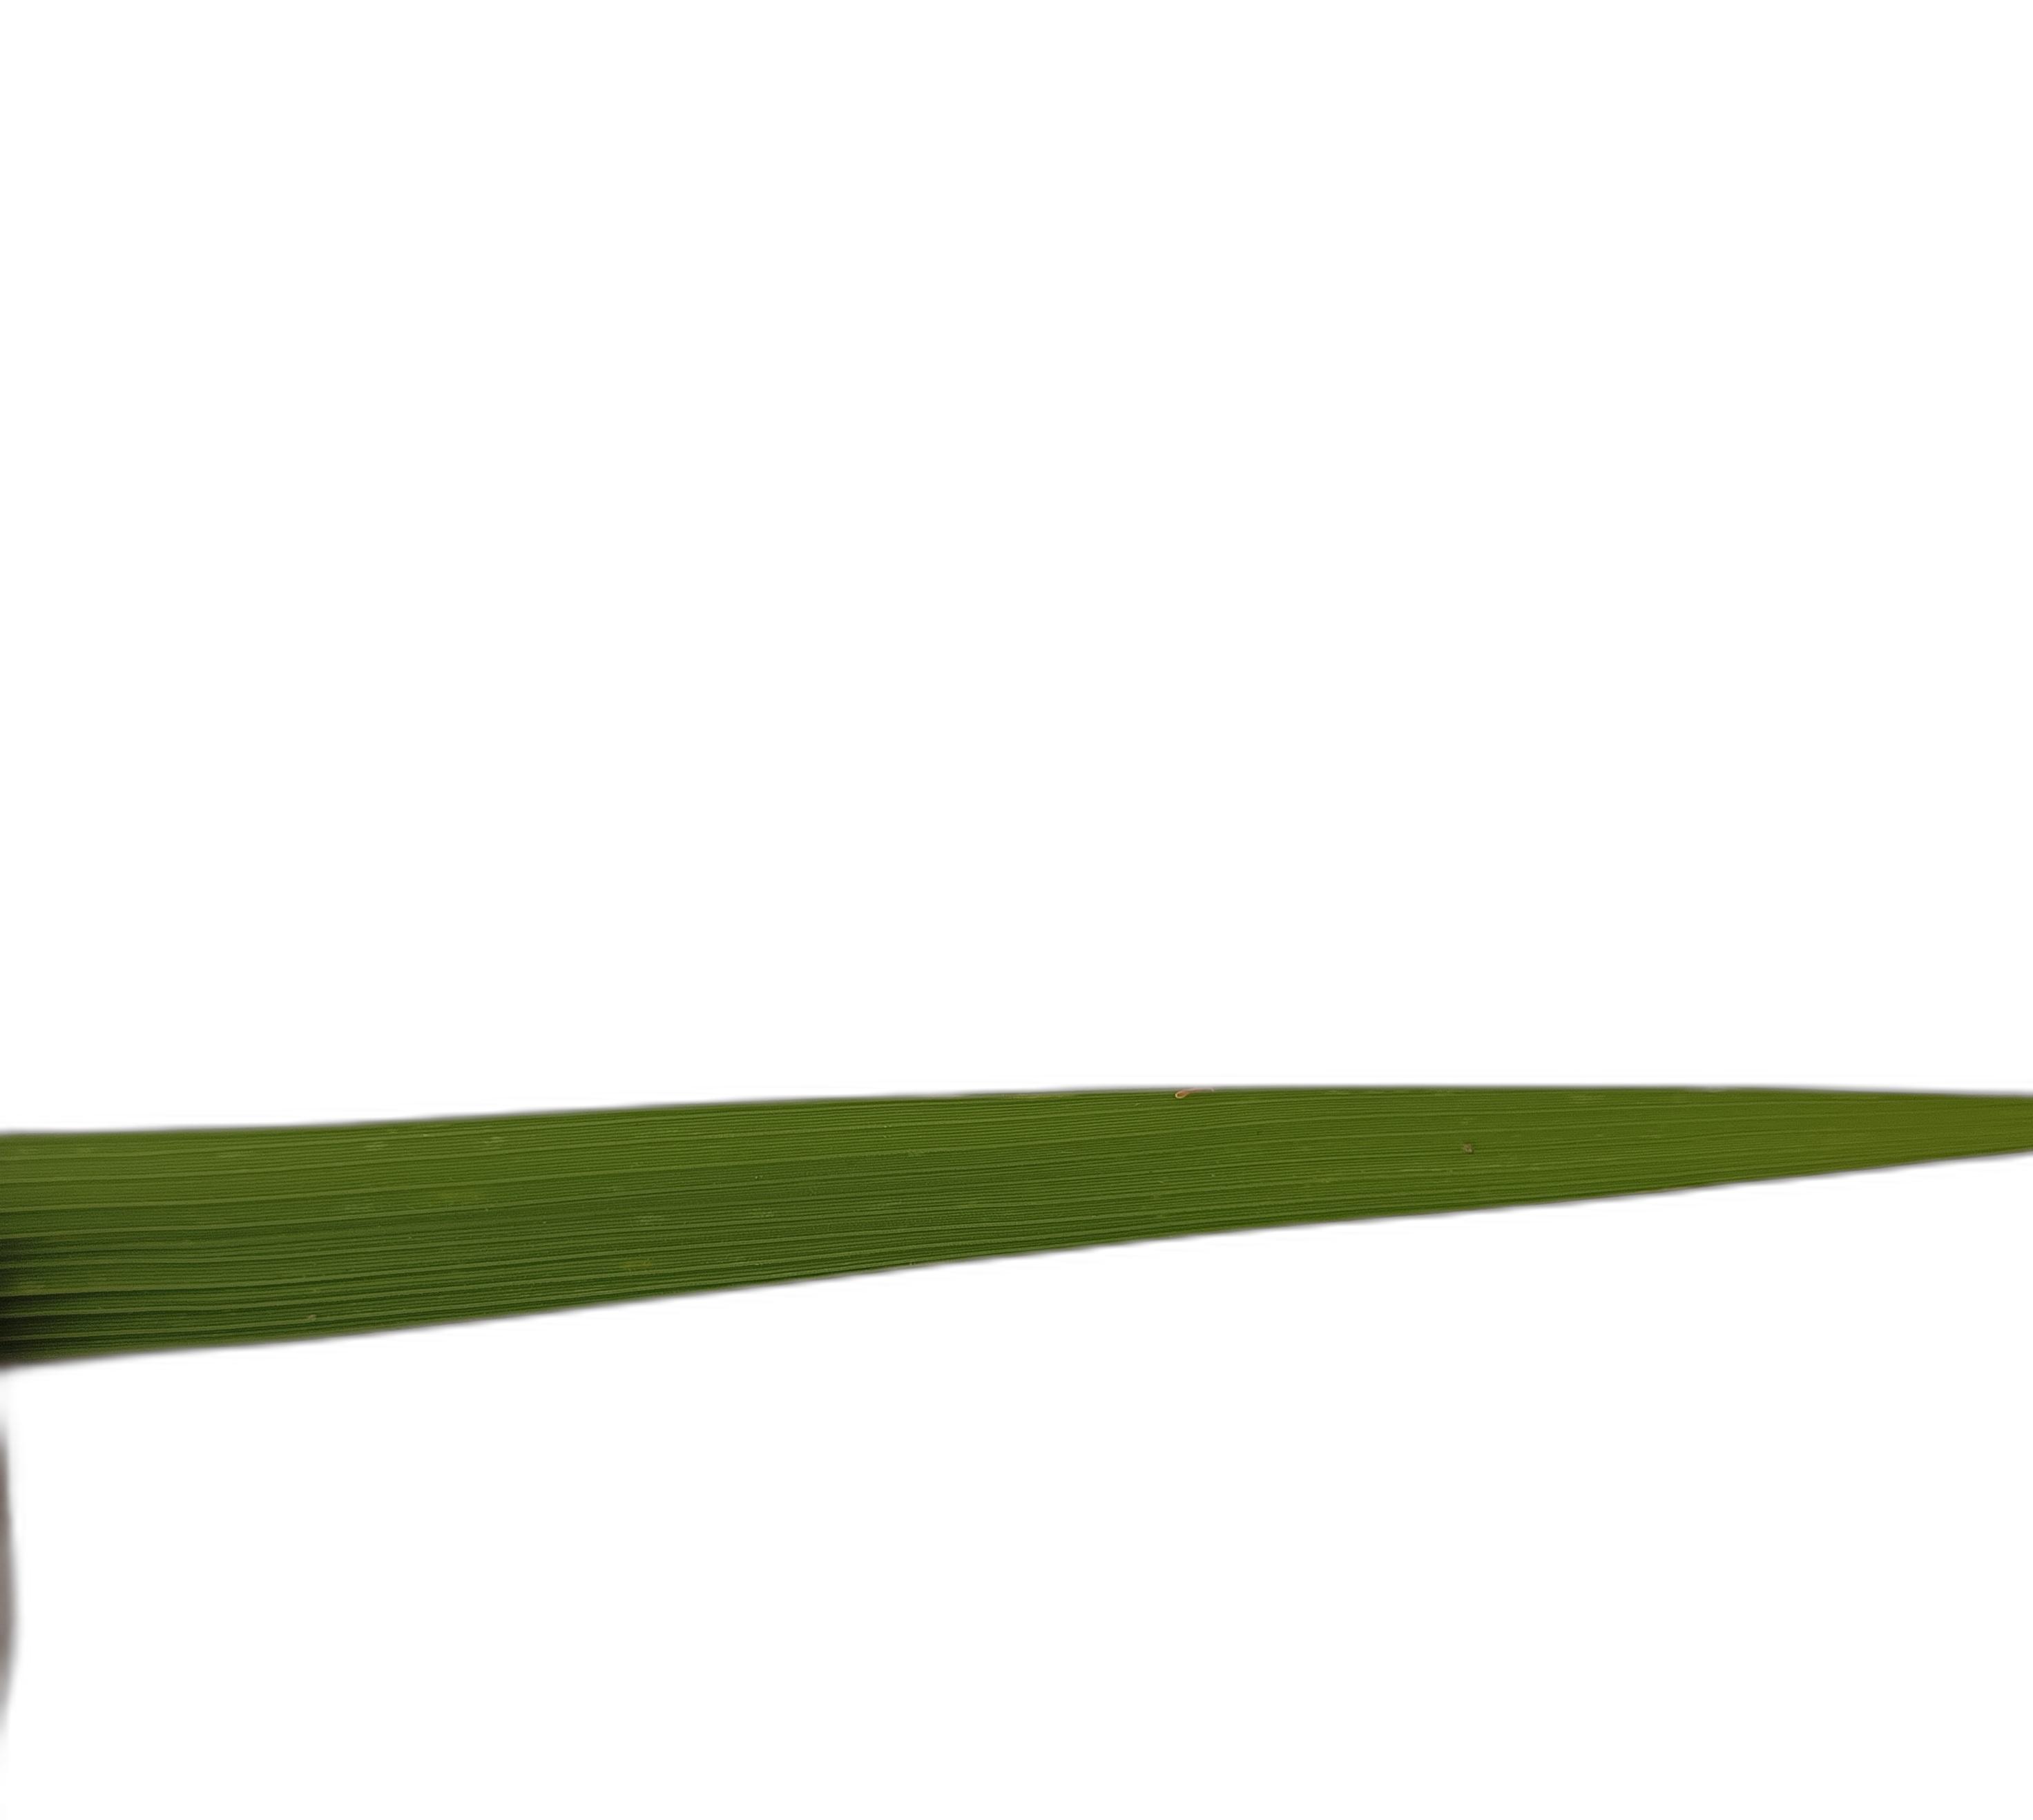
Label: Healthy